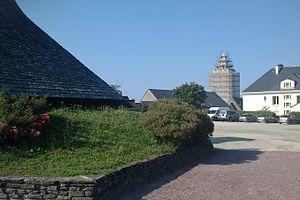
Baptistère de Portbail This building is indexed in the Base Mérimée, a database of architectural heritage maintained by the French Ministry of Culture,
Le baptistère de Portbail est un baptistère paléochrétien du Moyen Âge situé à Portbail, en France.